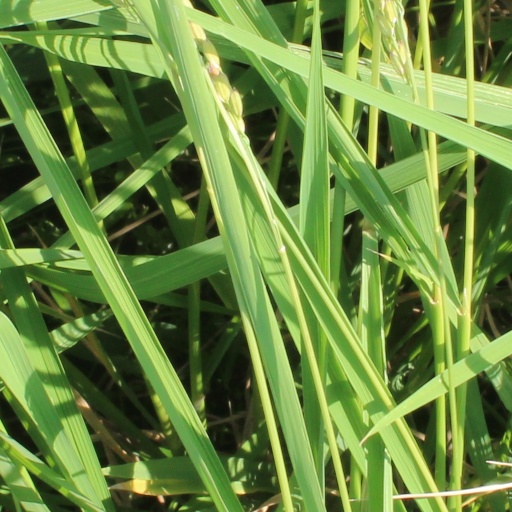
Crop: rice